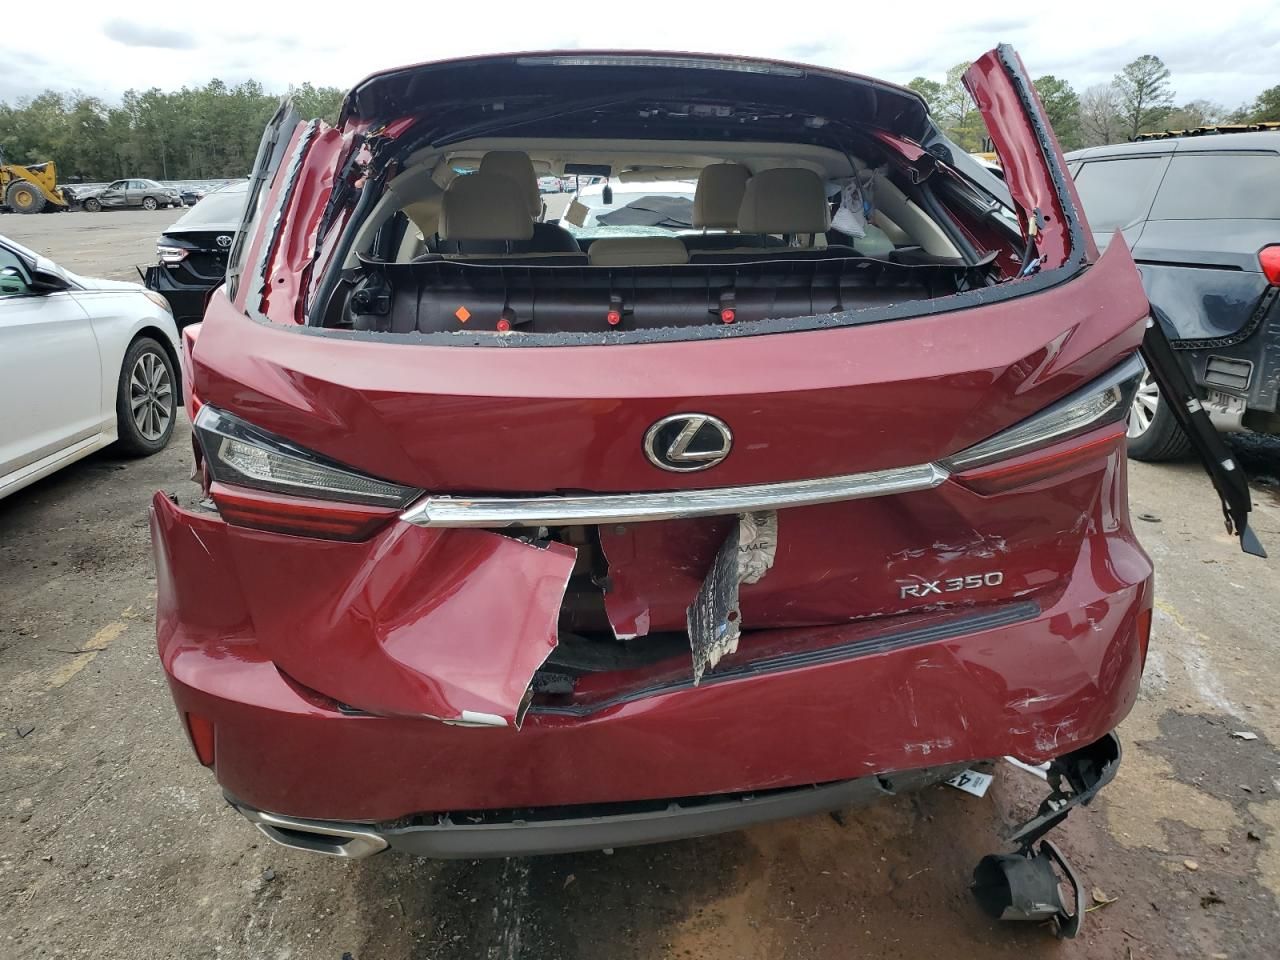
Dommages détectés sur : pare-brise arrière, malle, feu arrière droit, feu arrière gauche, pare-choc arrière, plaque d'immatriculation arrière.
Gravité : majeur